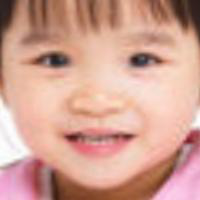
Age group: age 01-10